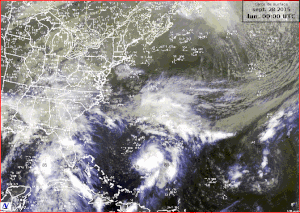
L’ouragan Joaquin est le onzième cyclone tropical de la saison cyclonique 2015 dans l'océan Atlantique nord, le dixième à être nommé, le troisième à atteindre le seuil d'ouragan et le second ouragan majeur. C'est la première fois que ce nom a été utilisé pour les ouragans dans l'Atlantique nord alors qu'il a remplacé Juan, retiré après l'ouragan Juan de 2003, et qu'en 2009 il n'y a pas eu assez de système pour se rendre à « J ».